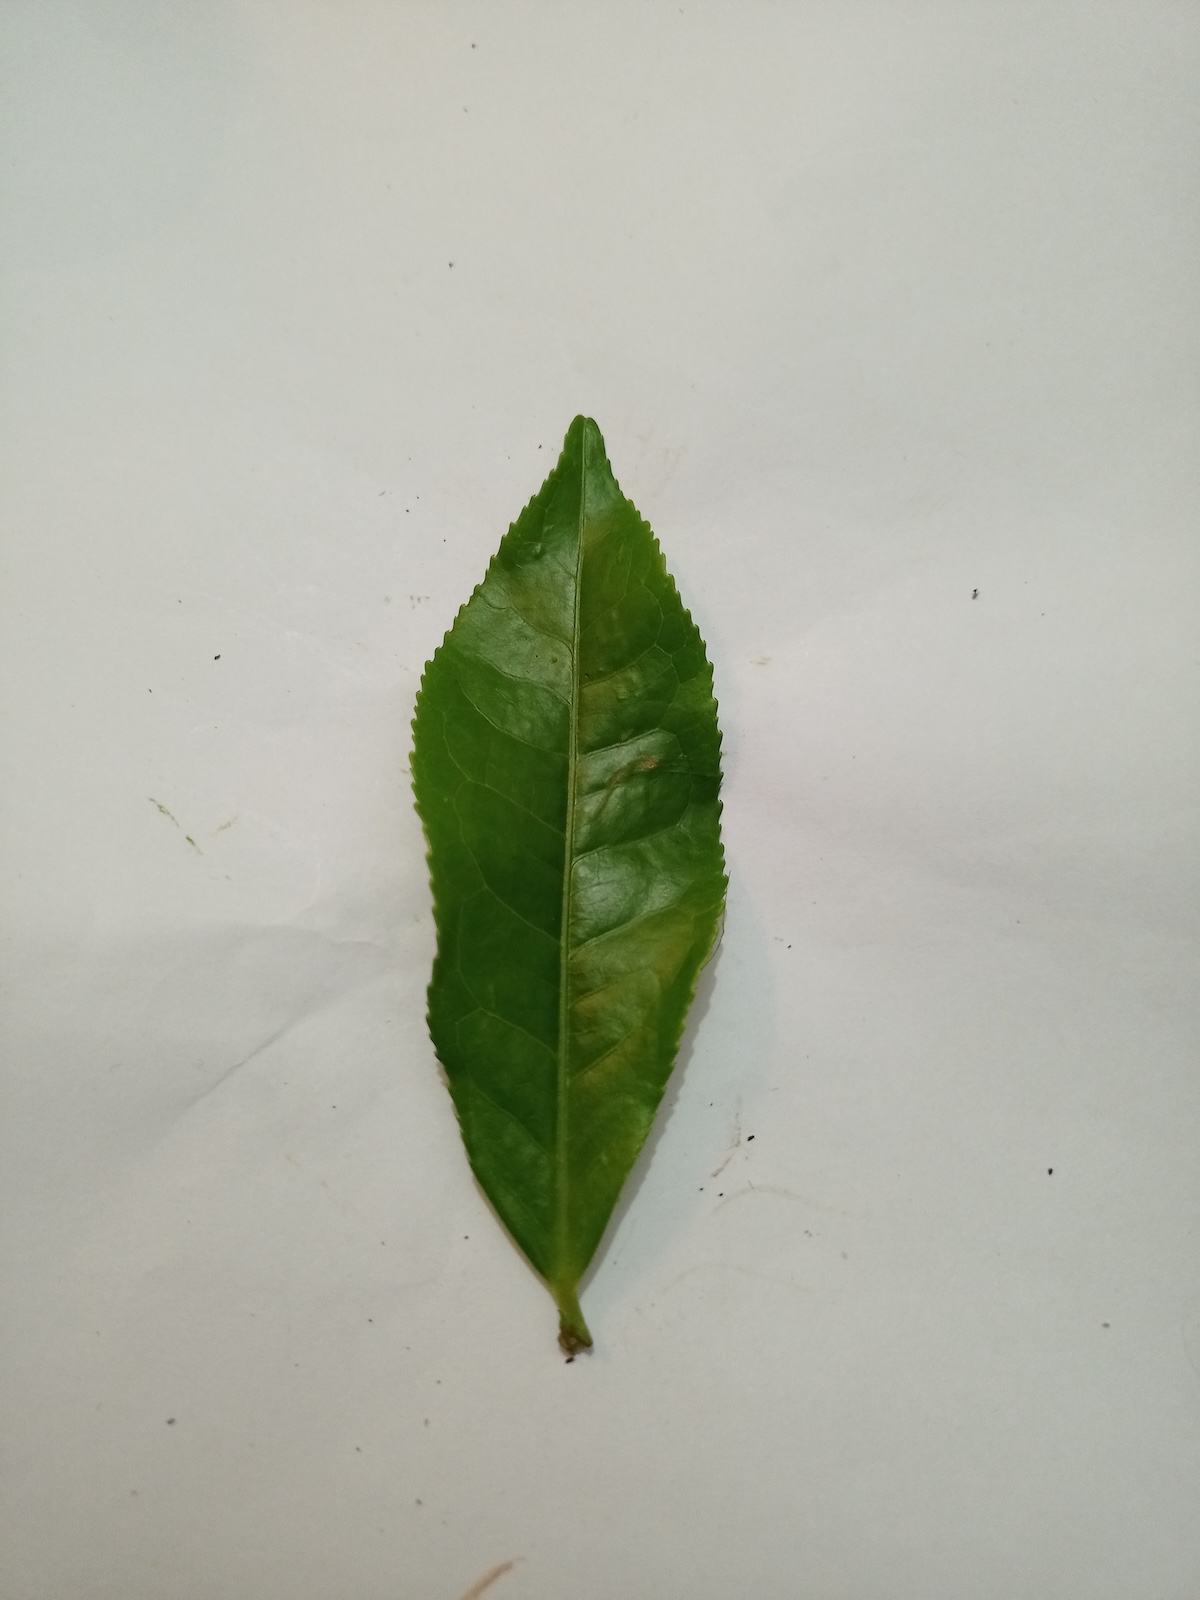
Label: Healthy leaf